Federalist revolts

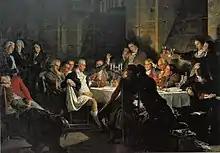
Girondin prisoners eat their last dinner together in prison before their execution

Although Toulon had been a bastion of Jacobin support until July 1793, the Jacobins were swept out of power by Girondin sections in the second half of the month; the Jacobin club was sacked, various leading figures were obliged to flee, and those who did not flee were rounded up and held on a pontoon in the harbour. As in Normandy, the Convention's two représentants en mission were arrested and locked up. The loss of Toulon was a disaster for the Republic as almost the entirety of France's Mediterranean fleet was anchored in the port at the time.